Johan Creten

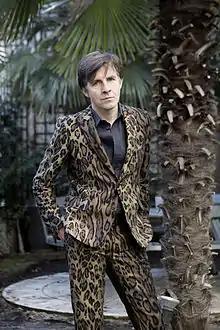
Johan Creten

Johan Creten (born 1963) is a Flemish sculptor, born in Sint-Truiden, Belgium. He lives and works in Paris, France. In 2009 he was nominated for the Flemish Culture Prize.